Film speed

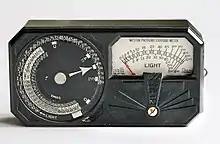
Weston Model 650 light meter from about 1935

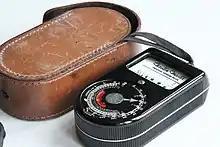
Early Weston Master light meter 1935–1945

Before the advent of the ASA system, the system of "Weston film speed ratings" was introduced by Edward Faraday Weston (1878–1971) and his father Dr. Edward Weston (1850–1936), a British-born electrical engineer, industrialist and founder of the US-based Weston Electrical Instrument Corporation, with the Weston model 617, one of the earliest photo-electric exposure meters, in August 1932. The meter and film rating system were invented by William Nelson Goodwin, Jr., who worked for them and later received a Howard N. Potts Medal for his contributions to engineering.